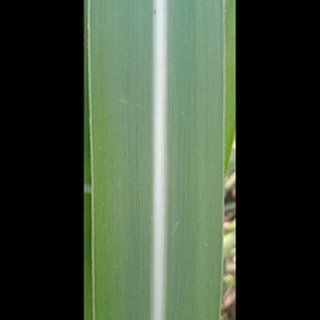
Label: healthy_sugarcane